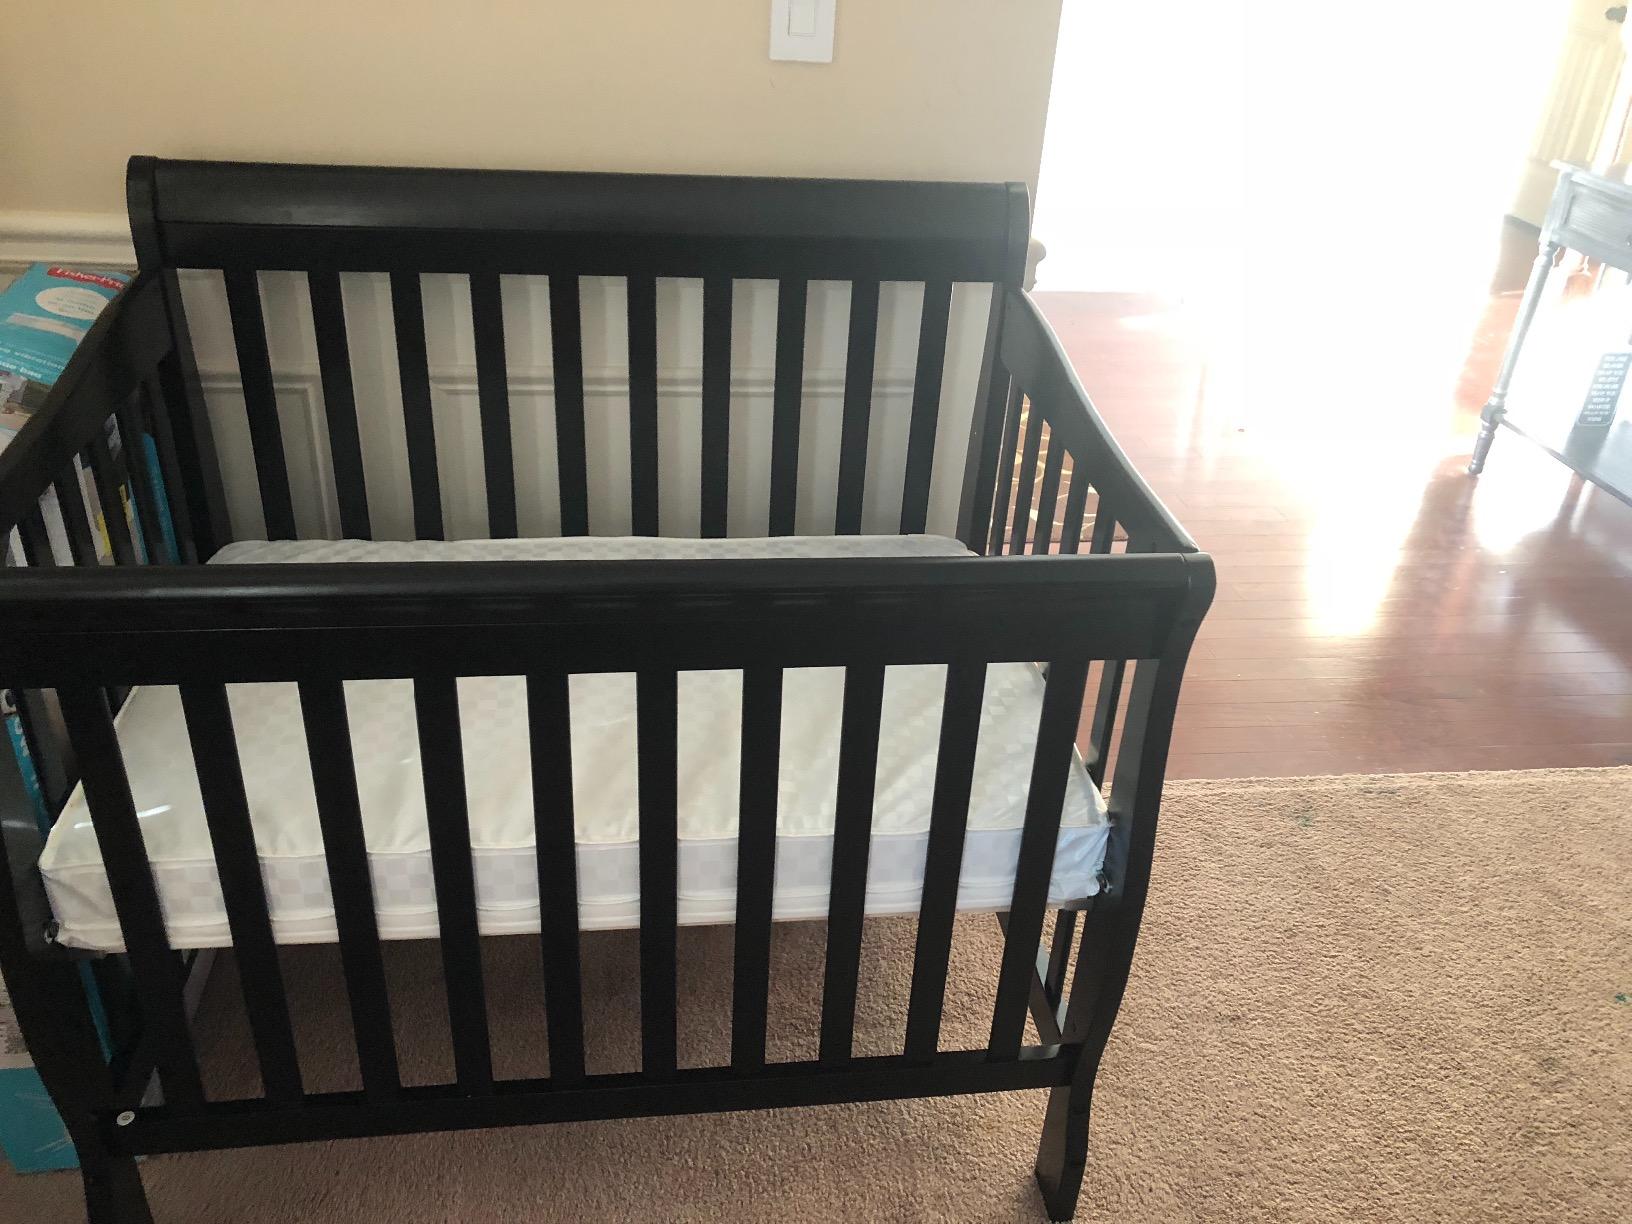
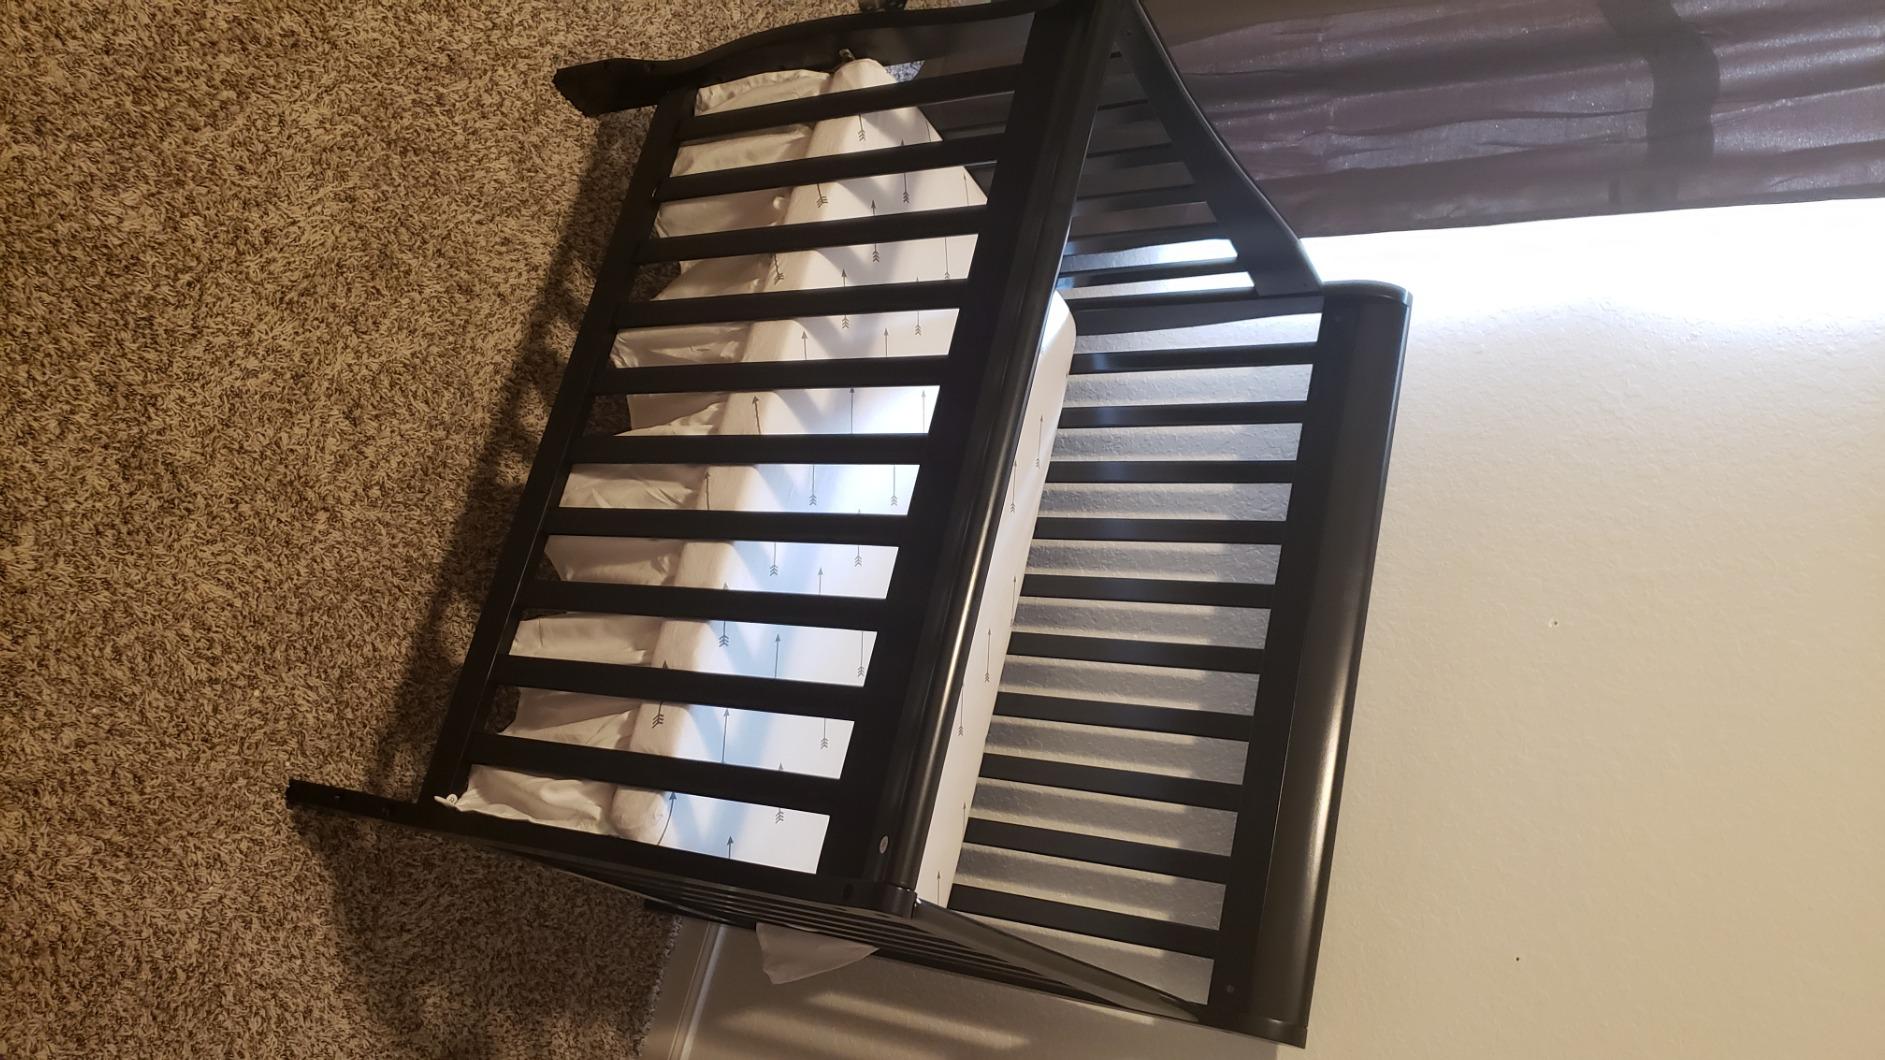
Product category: products_crib
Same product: yes